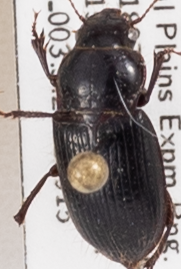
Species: Piosoma setosum
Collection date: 2021-09-15
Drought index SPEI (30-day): -0.83
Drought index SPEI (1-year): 0.142
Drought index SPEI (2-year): -0.71